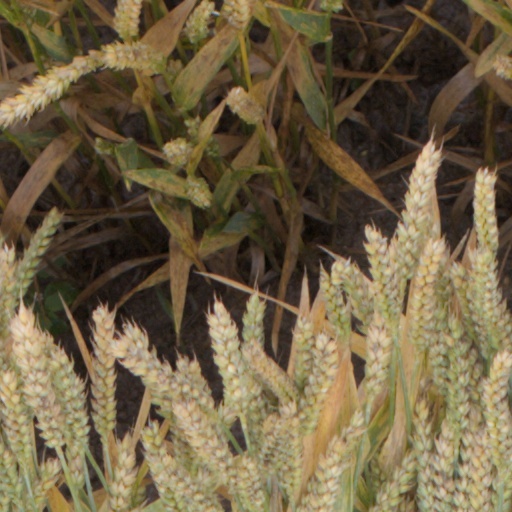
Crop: wheat